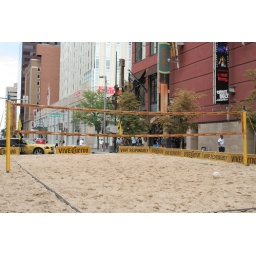
The sand court setup in the middle of the street in downtown Denver.